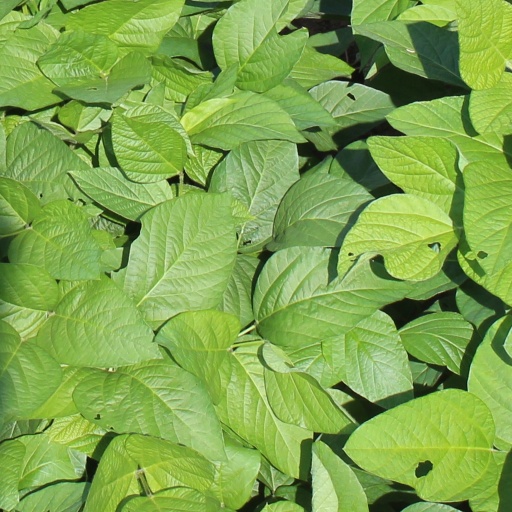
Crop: soybean